Santa Fe Freight Depot

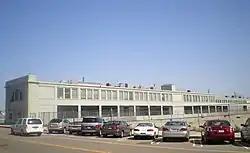
Santa Fe Freight Depot, 2008

Santa Fe Freight Depot is a quarter-mile-long building in the industrial area to the east of Downtown Los Angeles, now known as the Arts District. The Southern California Institute of Architecture converted the structure into its campus in 2000. The building's use as a school has helped revitalize a neighborhood previously considered "a gritty corner of downtown".